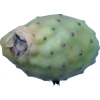
Label: cactus_fruit_green